Pit of despair

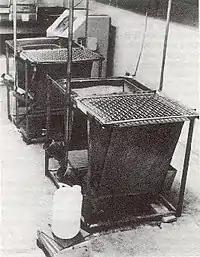
Harlow's vertical chamber apparatus

The technical name for the new depression chamber was "vertical chamber apparatus", though Harlow himself insisted on calling it the "pit of despair". He had at first wanted to call it the "dungeon of despair", and also used terms like "well of despair", and "well of loneliness". Blum writes that his colleagues tried to persuade him not to use such descriptive terms, that a less visual name would be easier, politically speaking. Gene Sackett of the University of Washington in Seattle, one of Harlow's doctoral students who went on to conduct additional deprivation studies, said, "He first wanted to call it a dungeon of despair. Can you imagine the reaction to that?".